Martha Mine

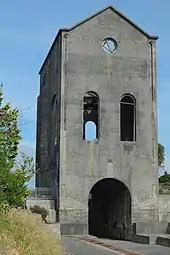
Cornish Pumphouse in its present location

The "Cornish Pumphouse" was originally built in a different location next to the Martha Mine in 1904 to accommodate a large Cornish steam engine designed to pump water out of the mine. The building's design originated from one used in tin mines in Cornwall, England.